Uva Tosca

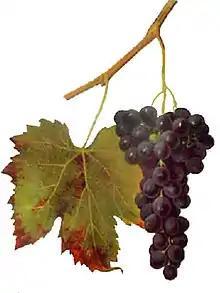
Schiava Grossa/Trollinger "(pictured)" is one of the likely parents of Uva Tosca.

Ampelographers believe that, despite its name, Uva Tosca originated in the Emilia-Romagna region where it was first described in 1644 by Italian agronomist Vincenzo Tanara. Tanara noted that the grape made pale-colored "reddish wine" that was very healthy to consume and somewhat sweet and spicy.